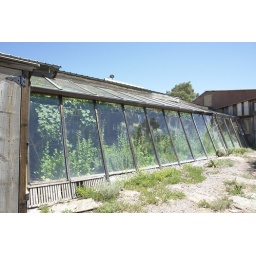
with a shower under a lemon tree